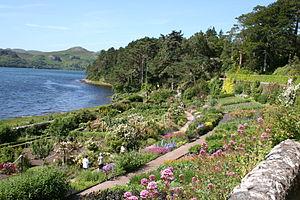
La route 500 est une route touristique côtière de 830 km dans le Northwest Highlands, constituent la partie nord de l'Écosse. Créée la North Highland Initiative, la route qui s'étend du sud au nord, débute dans la ville d'Inverness, en passant par notamment Caithness et John o' Groats, villes les plus au nord de la côte écossaise et de la Grande-Bretagne pour se diriger à nouveau vers le sud en passant par Dingwall pour enfin revenir à Inverness.
Les jardins d'Inverewe sont un jardin botanique situé dans les Highlands d'Écosse, au nord du village de Poolewe dans la région de Wester Ross.